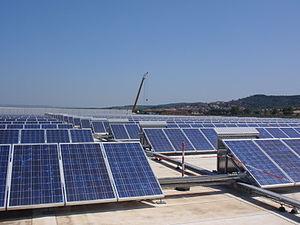
La filière de l'énergie solaire en Europe a été pionnière au niveau mondial, mais connait un net ralentissement sous l'effet de la crise et de problèmes d'intégration qui avaient été insuffisamment anticipés.
L'énergie solaire en Italie a connu une croissance très rapide depuis la mise en place de politiques de soutien à partir de 2005-2006 ; cette progression s'est fortement ralentie à partir de 2013, les aides ayant été supprimées, avec même des modalités rétroactives.